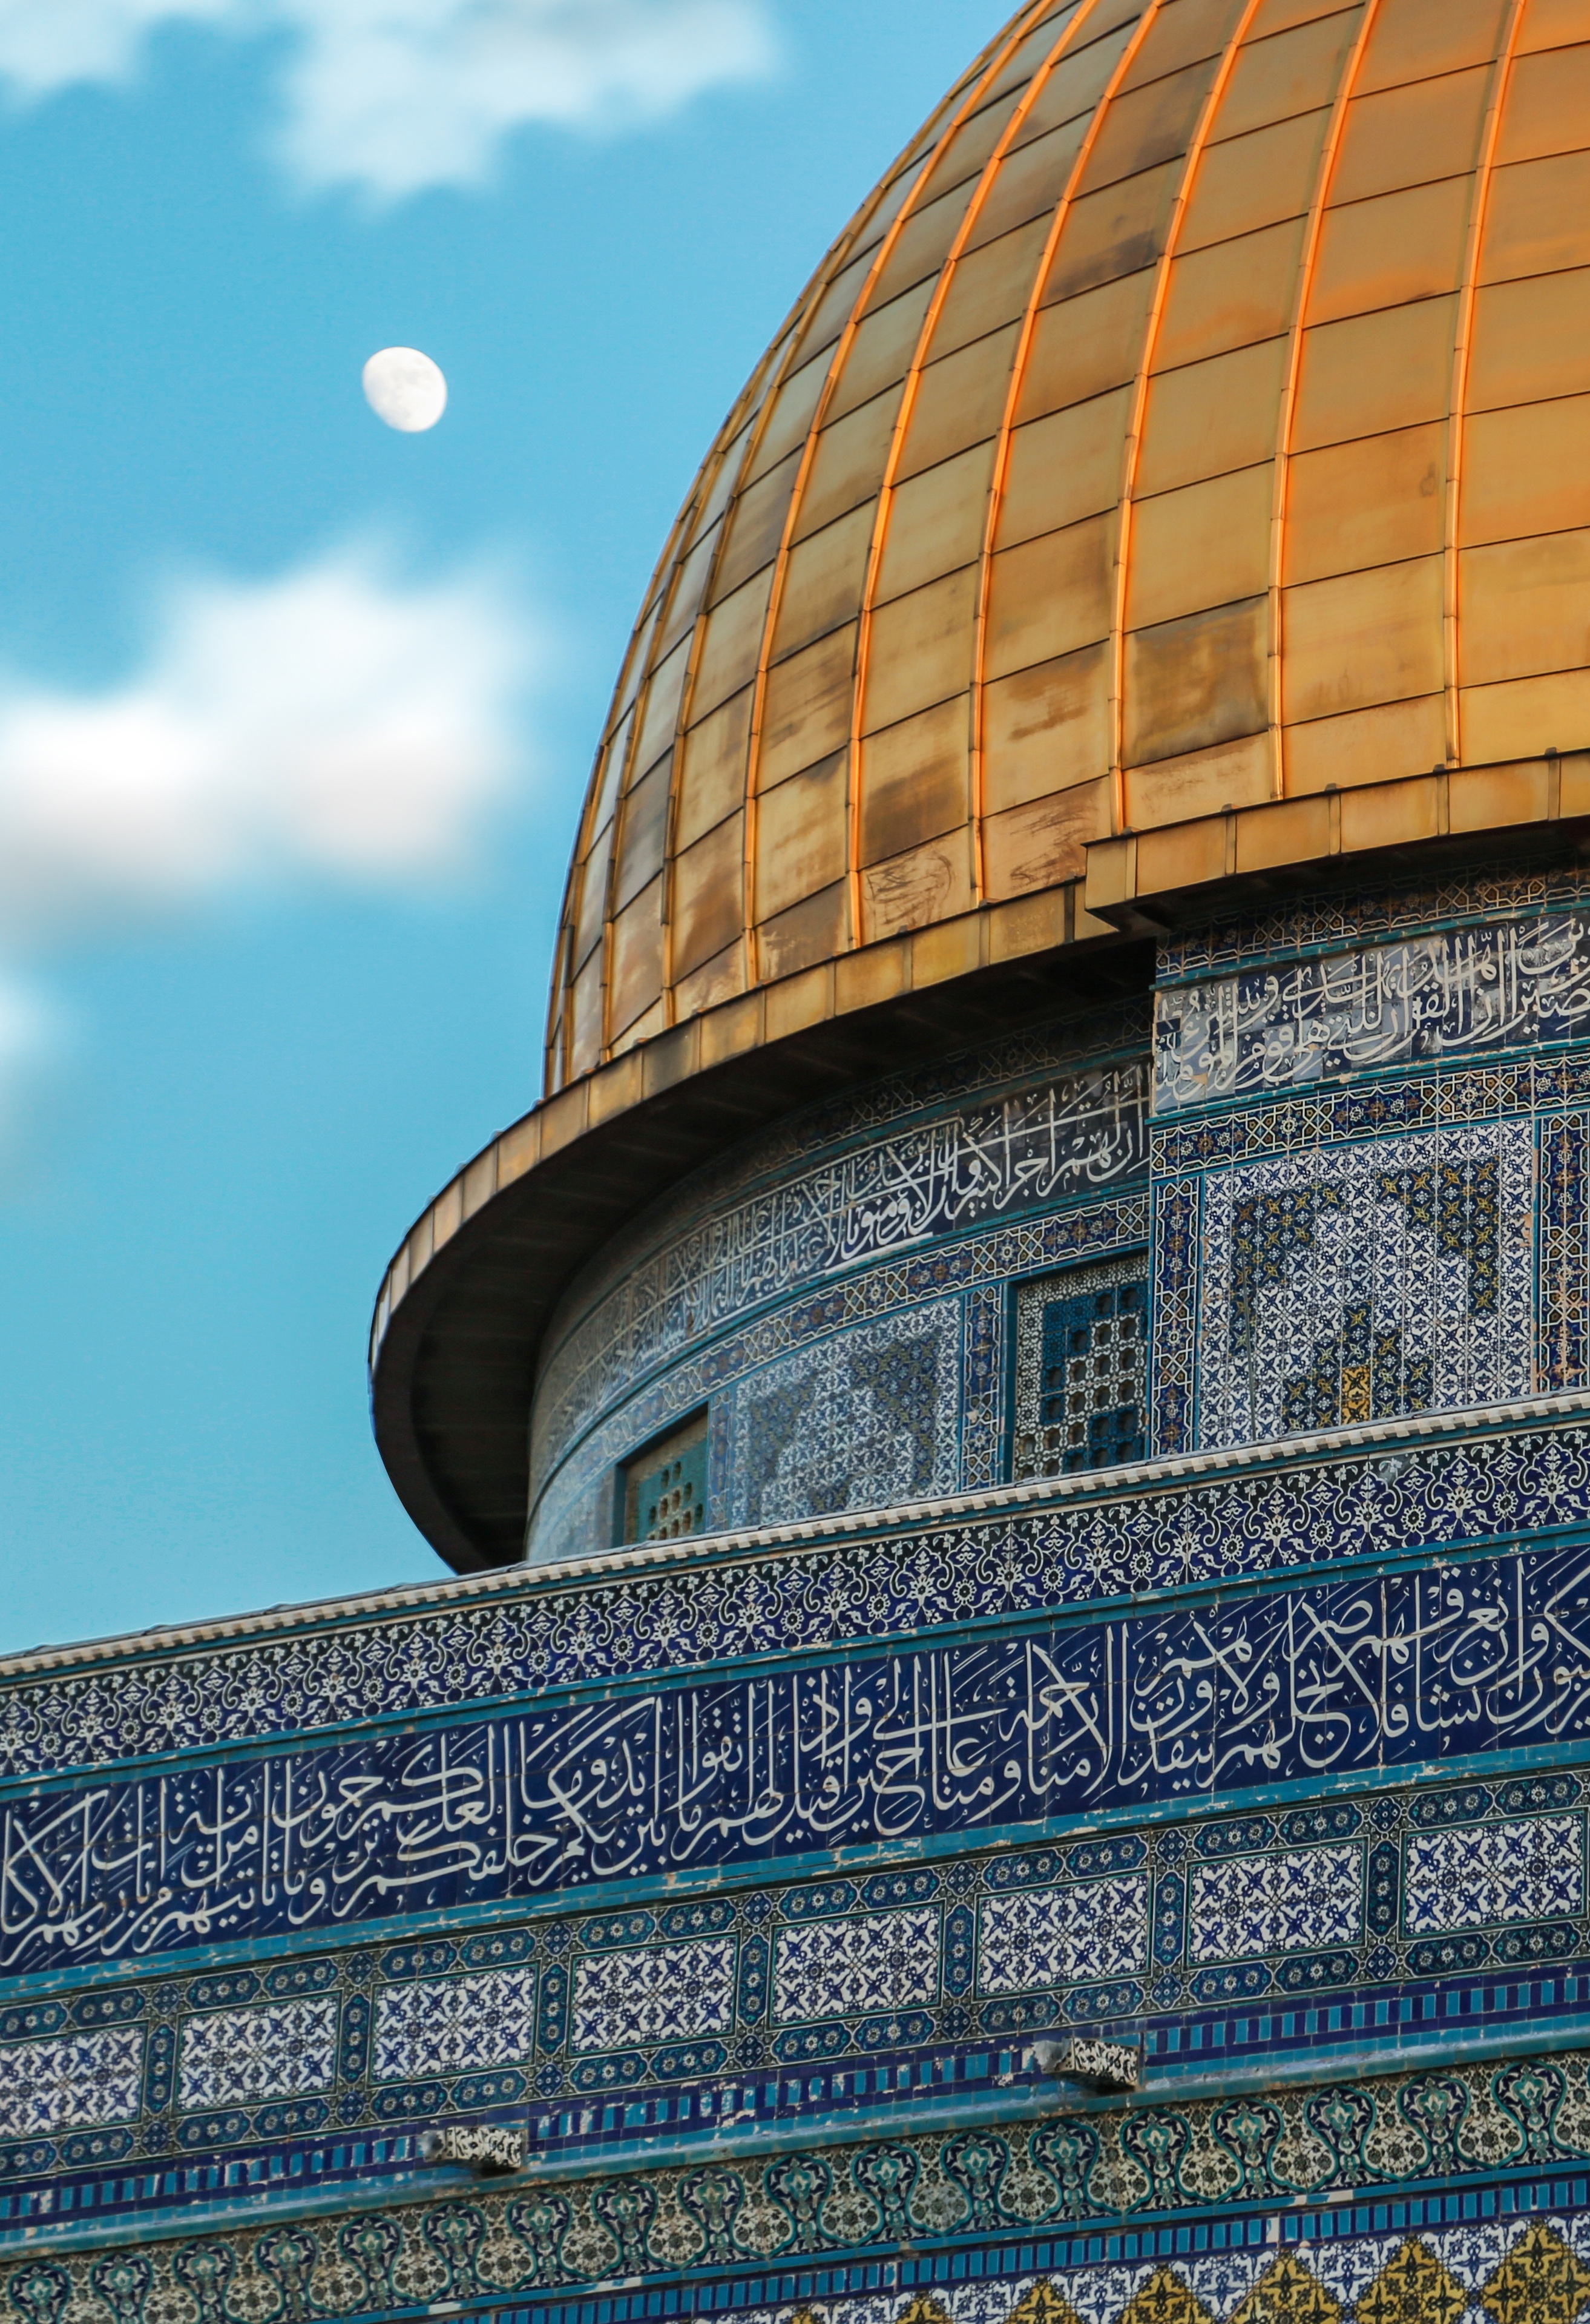
architecture, structure, skyscraper, reflection, tower, landmark, facade, blue, stadium, dome, shape, dome of the rock, urban area, atmosphere of earth